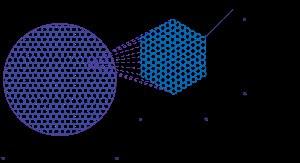
Le pont du détroit d'Akashi est un pont suspendu, situé au Japon. Il franchit la mer intérieure de Seto pour relier Kobe, sur l'île principale de Honshū, à la ville d'Awaji, sur l'île du même nom. Sa portée centrale est la plus longue du monde, avec 1 991 m. La longueur totale du pont est de 3 911 m.